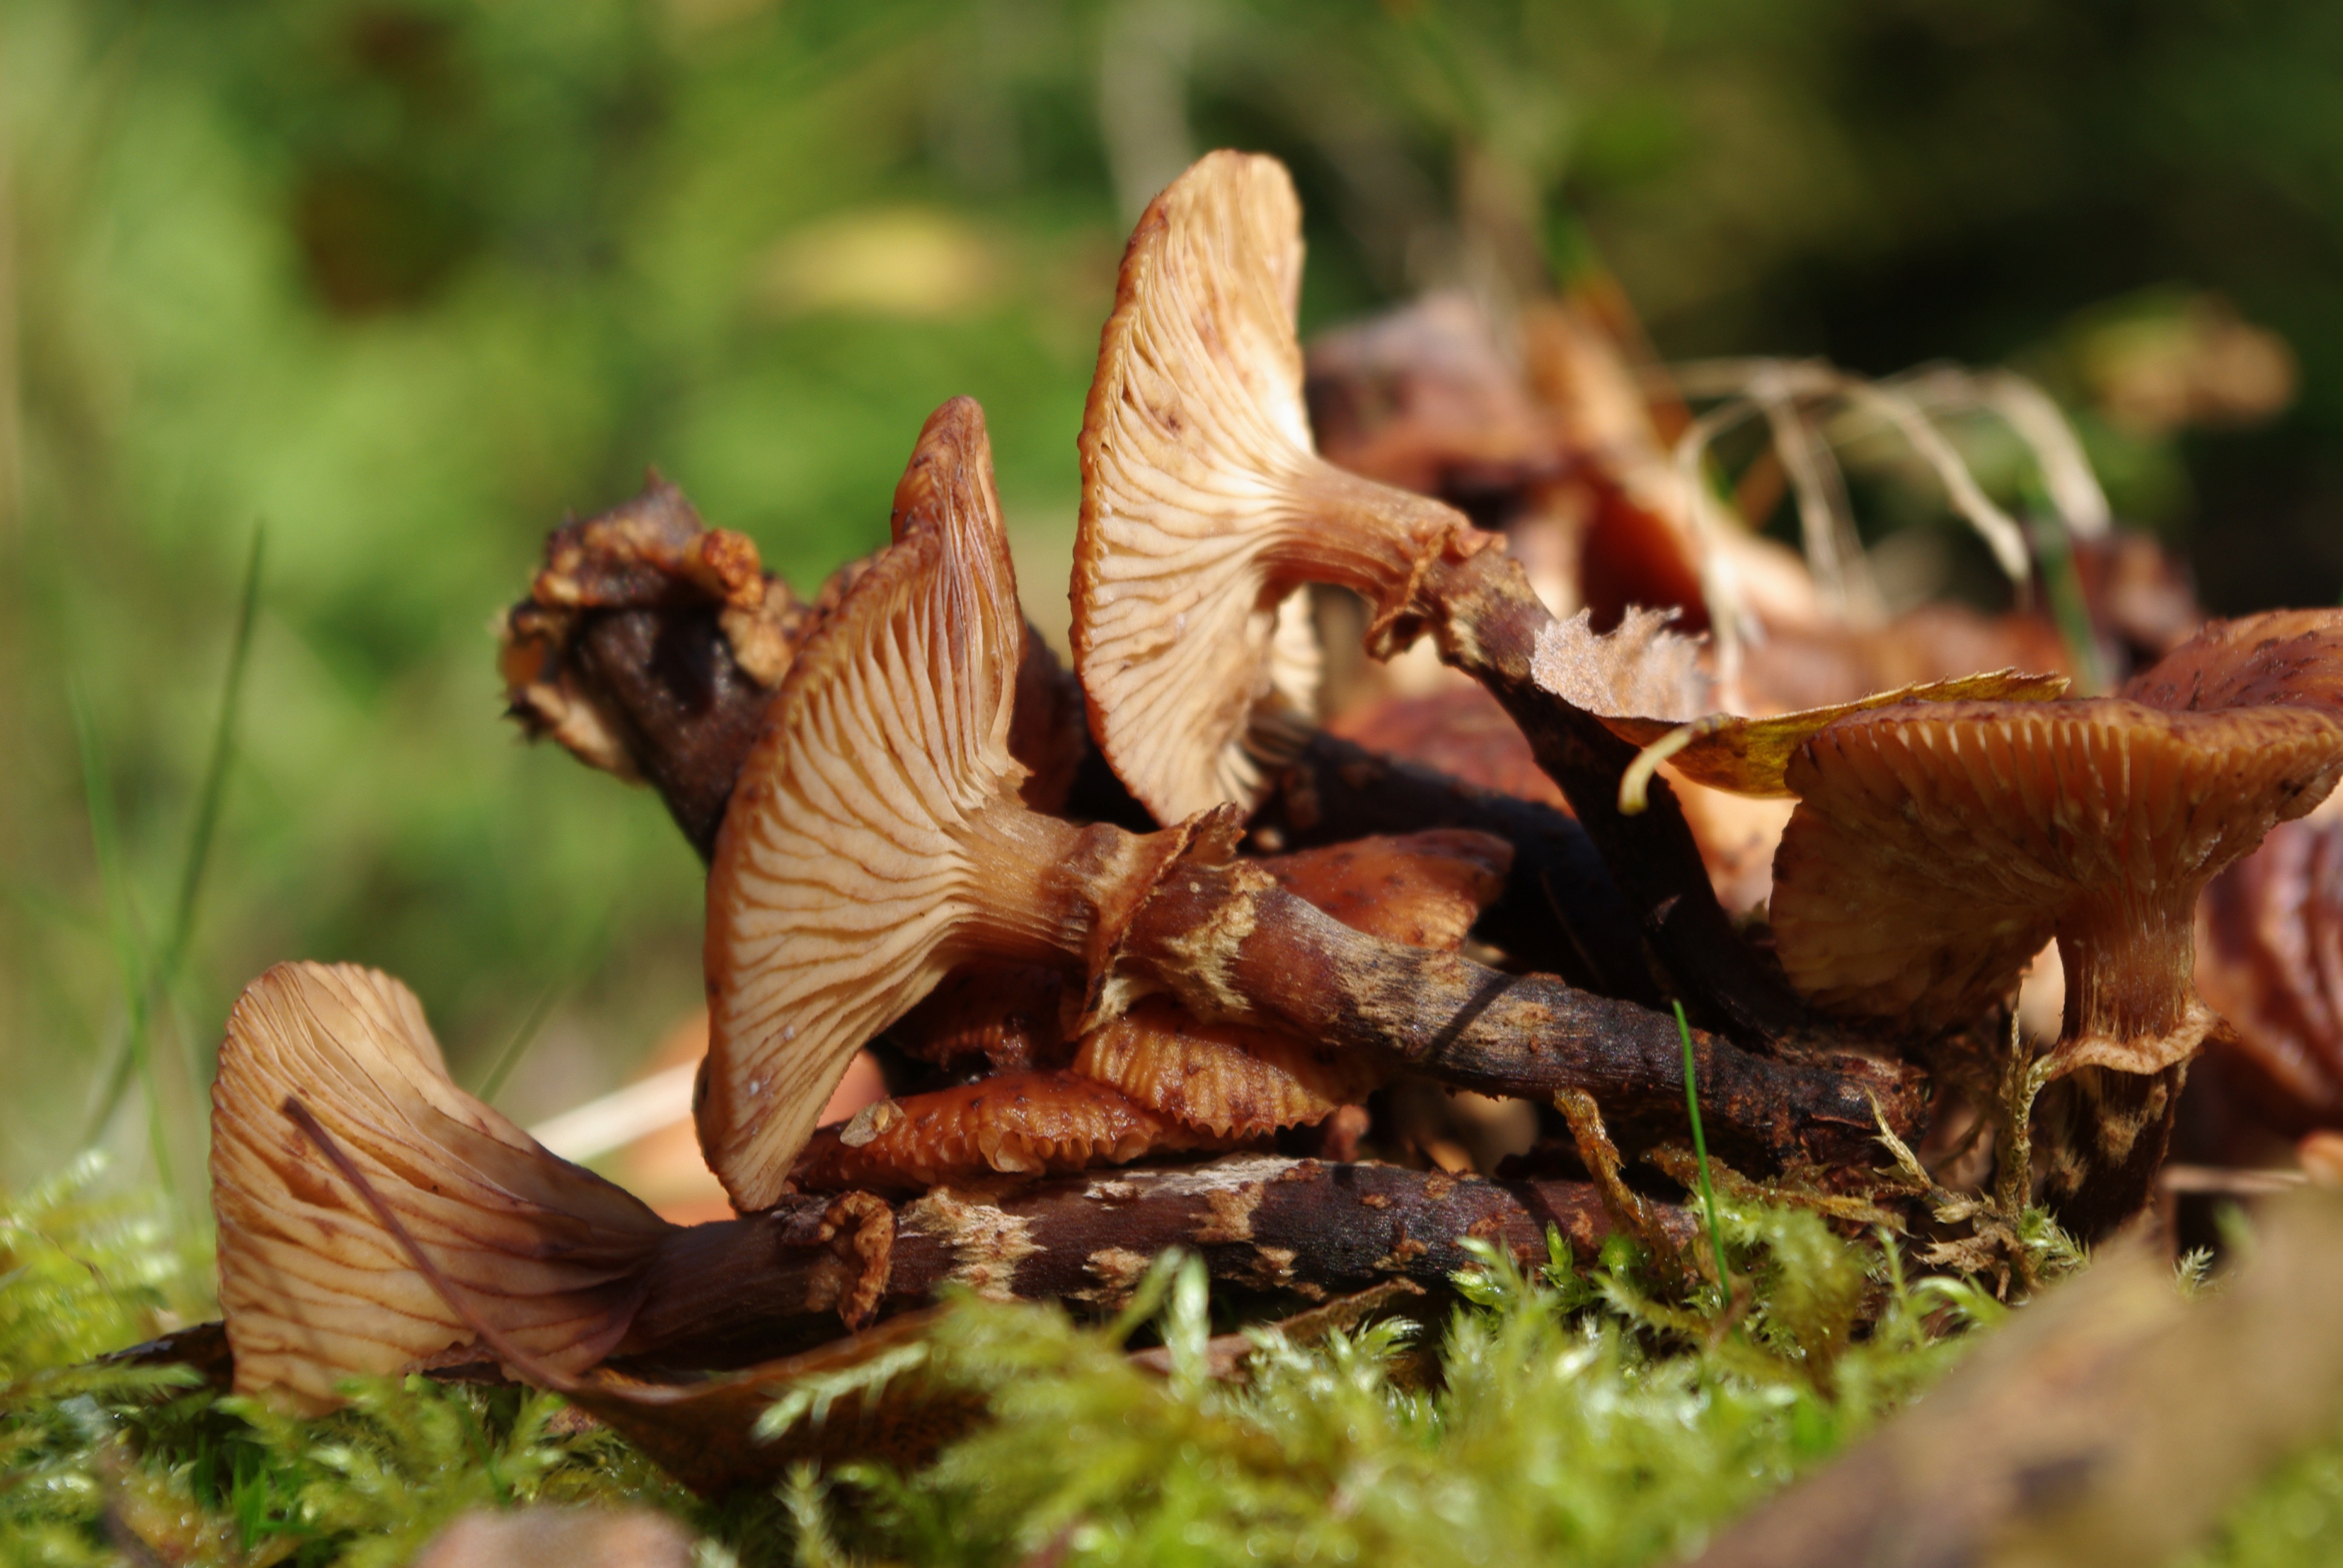
nature, forest, plant, ground, leaf, flower, wildlife, gift, autumn, close, fauna, fungus, mushrooms, toxic, moist, risk, edible, not edible, macro photography, mushroom picking, mucus